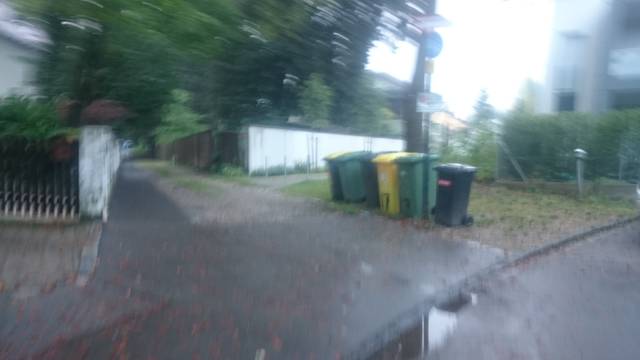
Region: Germany
Coordinates: 48.368, 10.911